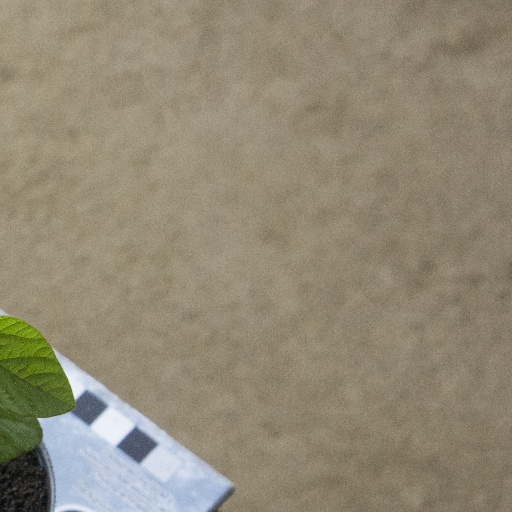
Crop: soybean